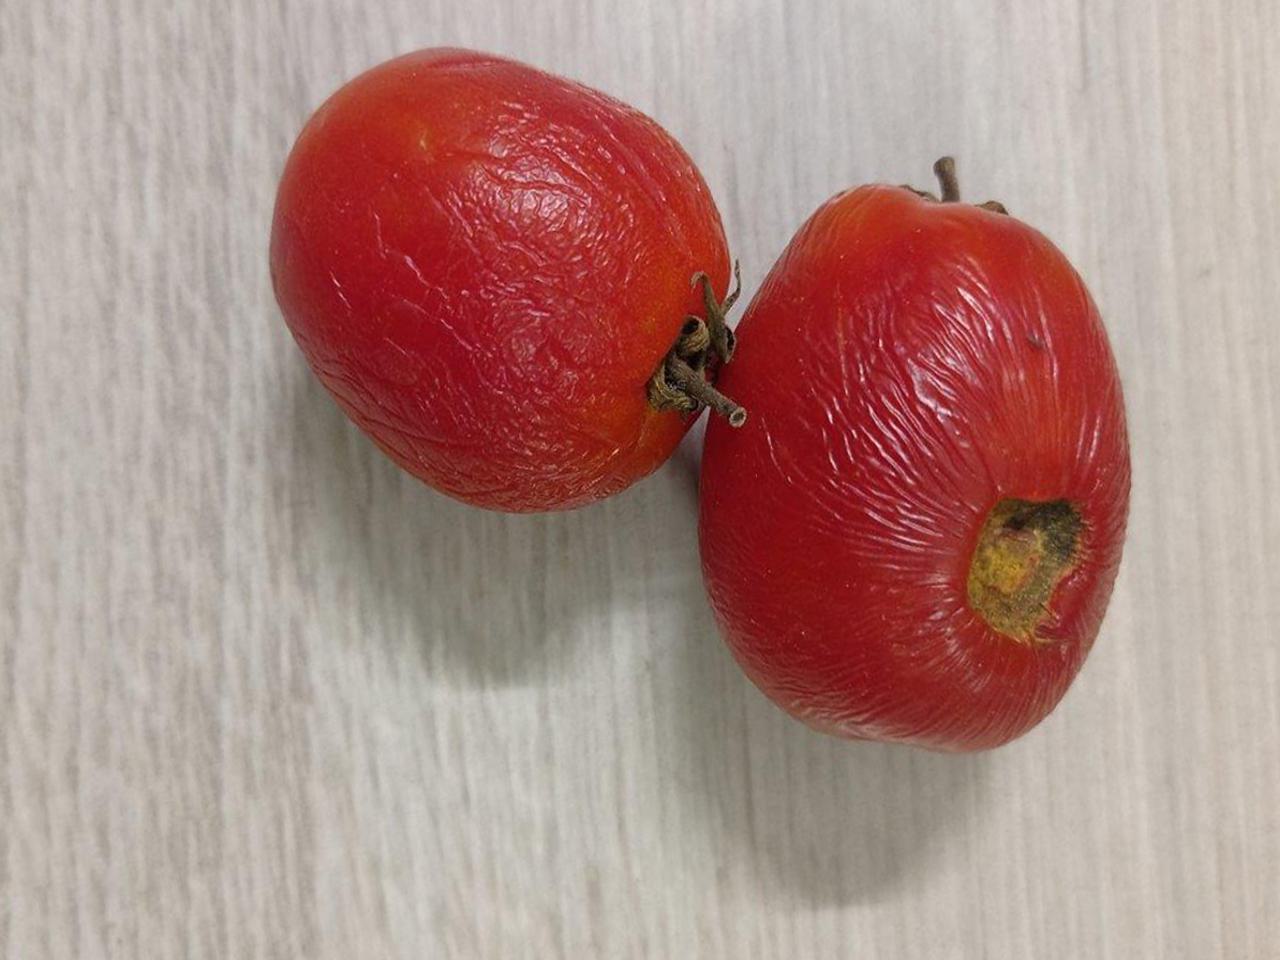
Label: Rotten